St. Servatius Church

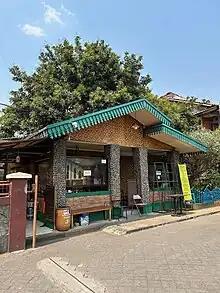
"Rumah Betawi" (Betawi house) where people can meet and discuss anything important.

At present, every May 13, the parish of Saint Servatius always holds an earth alms ritual and a people's feast that takes place during mass and after mass. In addition to sharing crops in the form of Kampung Sawah specialties such as "abug" cakes, boiled cassava, boiled peanuts, etc., the event was also enlivened by Benyamin Sueb songs. Apart from these events, the earth alms ritual also includes making "dodol" (stirring "dodol"). This "dodol" is processed early in the morning and is carried out for seven hours. The meaning of this "dodol" stirring activity cannot be separated from the conditions in the manufacturing process. The first requirement is a cultural requirement which is divided into two types, namely suggestion and control. The form of suggestion is by tapping the cauldron three times while submitting a request for the lunkhead to be finished within the specified time, but if it does not work according to the specified time, the "dodol" will be thrown away into the flowing river.